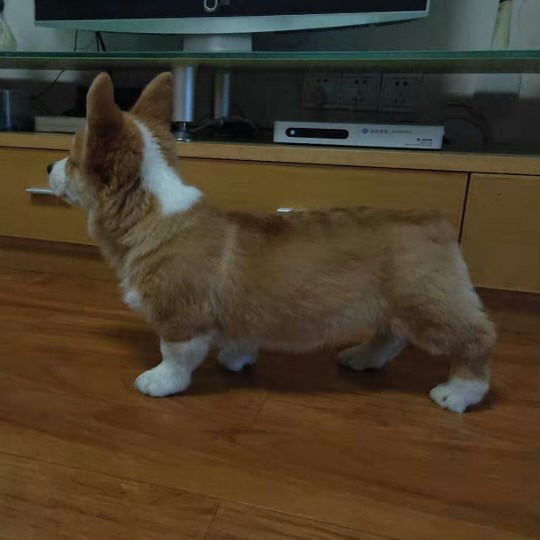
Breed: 2909-n000116-Cardigan